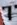
Number: 7